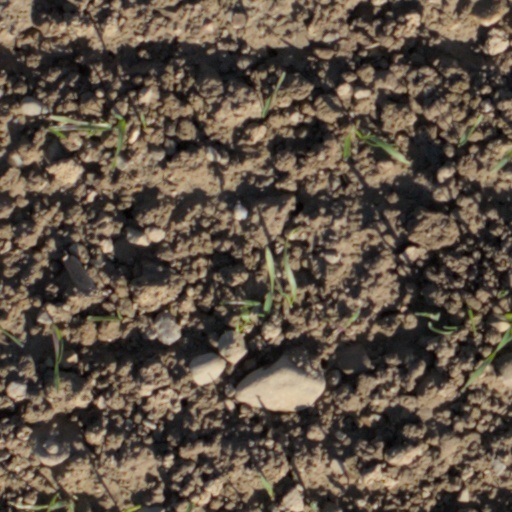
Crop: wheat